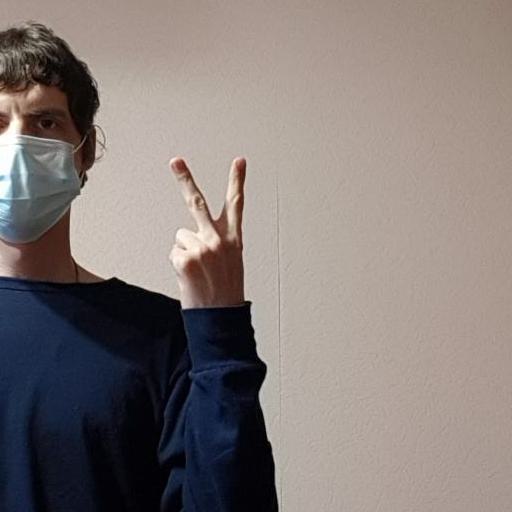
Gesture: peace_inverted